You Got Nothing I Want

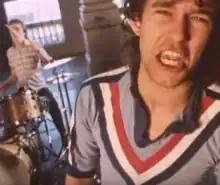
Barnes (front) and Pretswich in the music video

A video clip was made for the song. Directed by Peter Cox, who had previously directed the "Cheap Wine" video, it featured the band miming in the wooden-floored Paddington Town Hall.